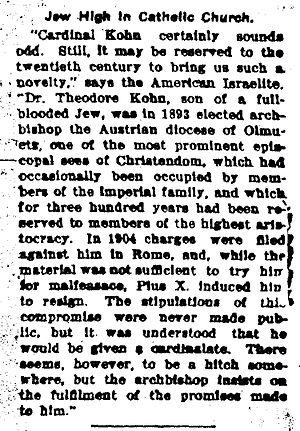
Theodor Kohn fut archevêque d'Olomouc, et professeur de droit canon.